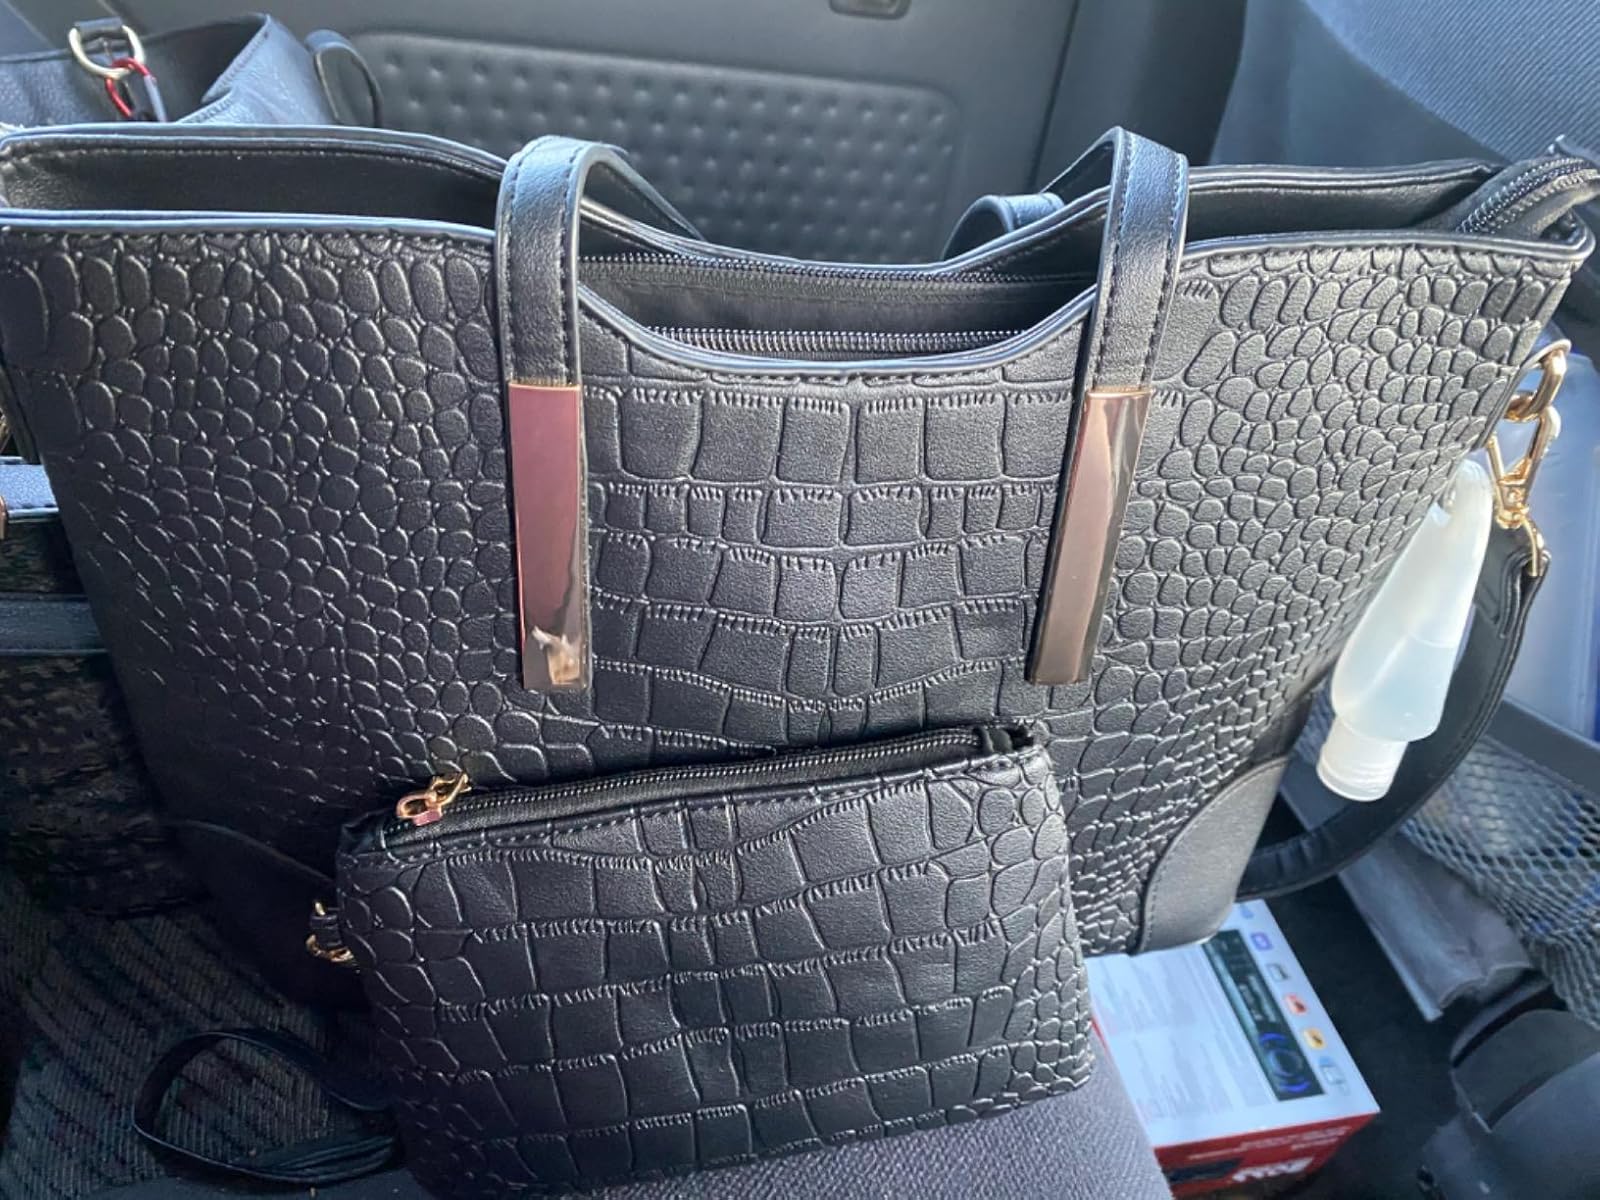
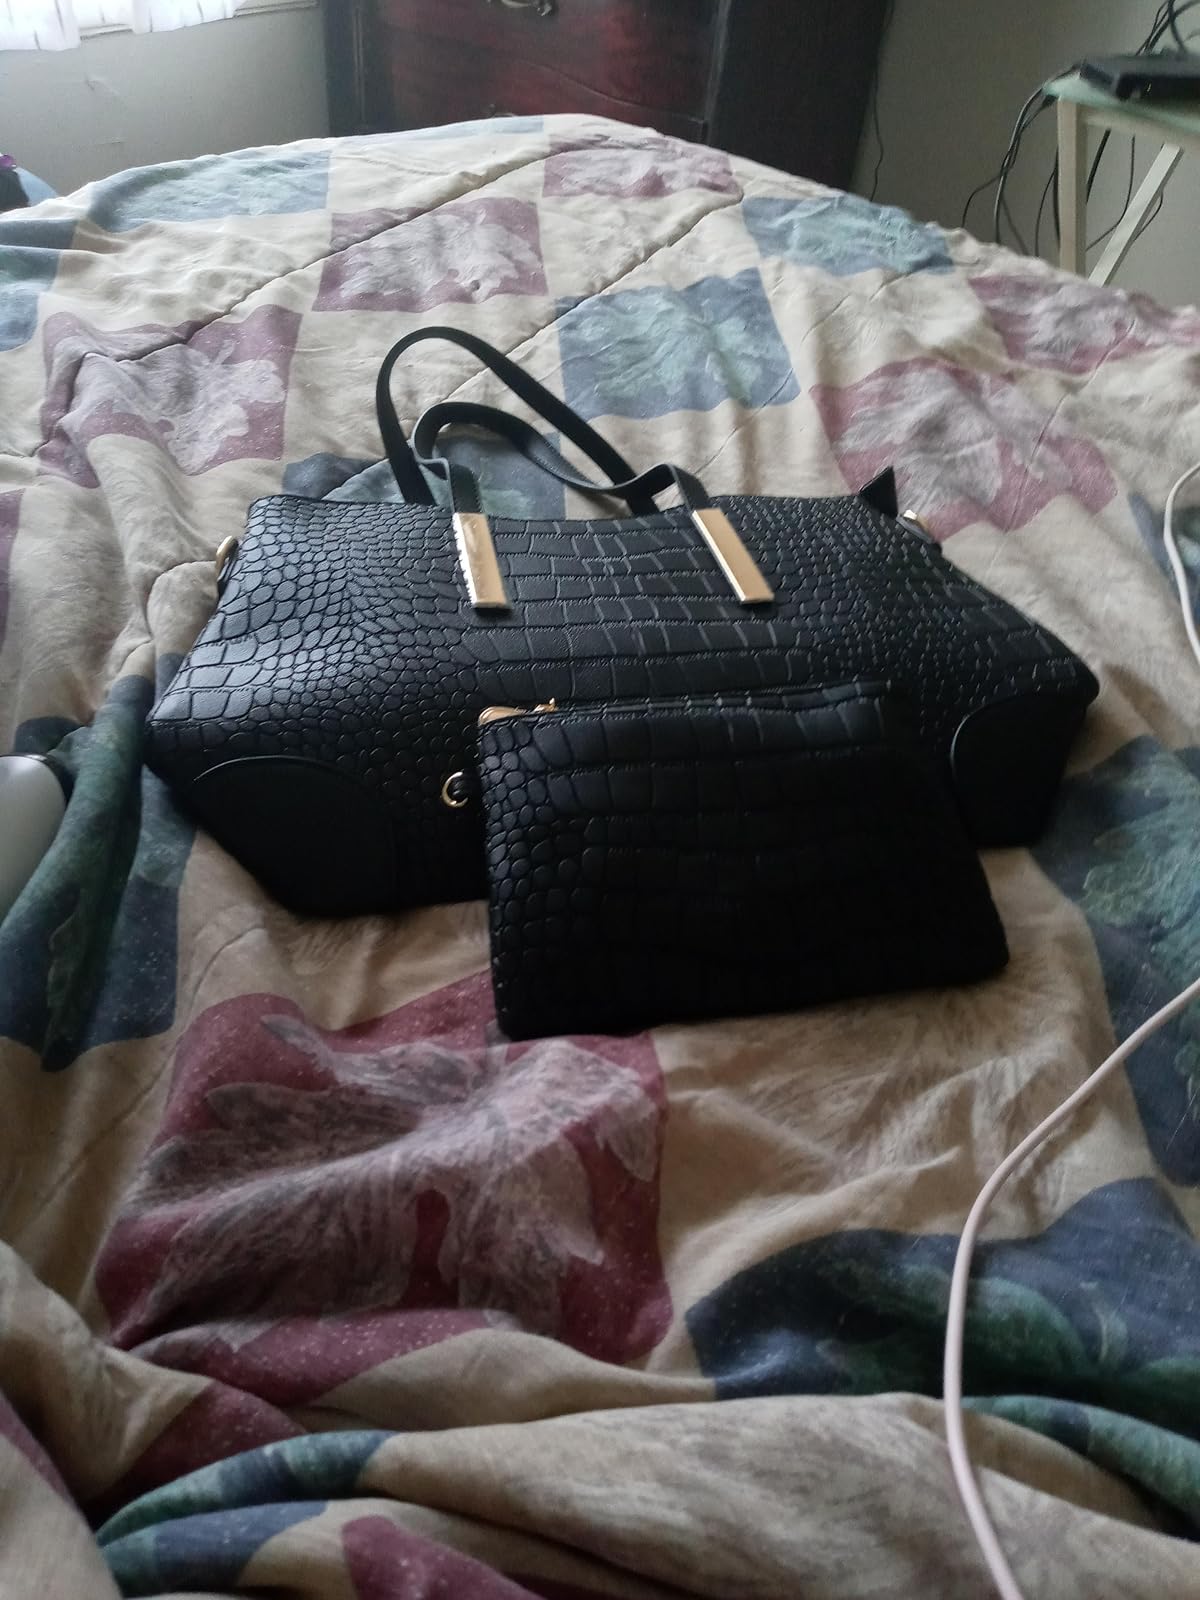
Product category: accessories_handbag
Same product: yes